Hughenden-Winton railway line

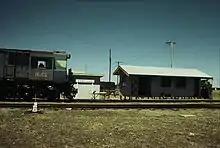
QR 1620 Class Locomotive 1645 at Corfield Station, September 1989

The Hughenden-Winton railway line was a railway line in Queensland, Australia, branching from the Mt Isa line at Hughenden and connecting to the Central West line at Winton.